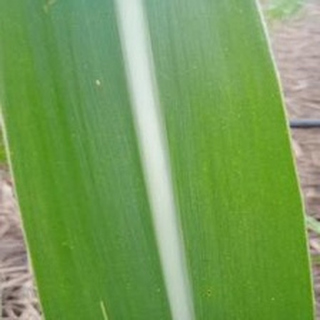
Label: healthy_sugarcane